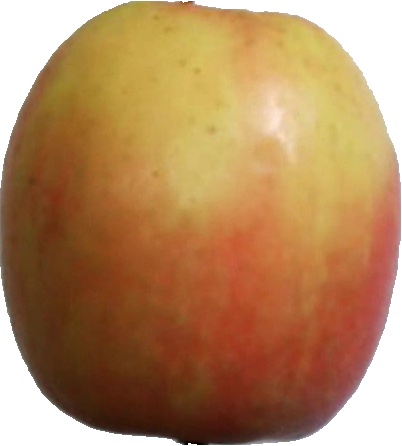
Label: apple_pink_lady_1